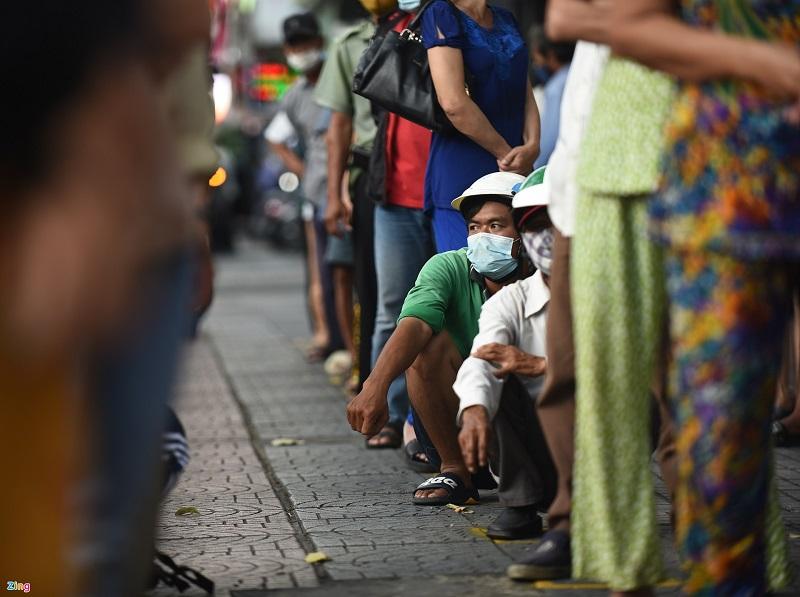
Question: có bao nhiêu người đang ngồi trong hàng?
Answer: có hai người đàn ông đang ngồi trong hàng